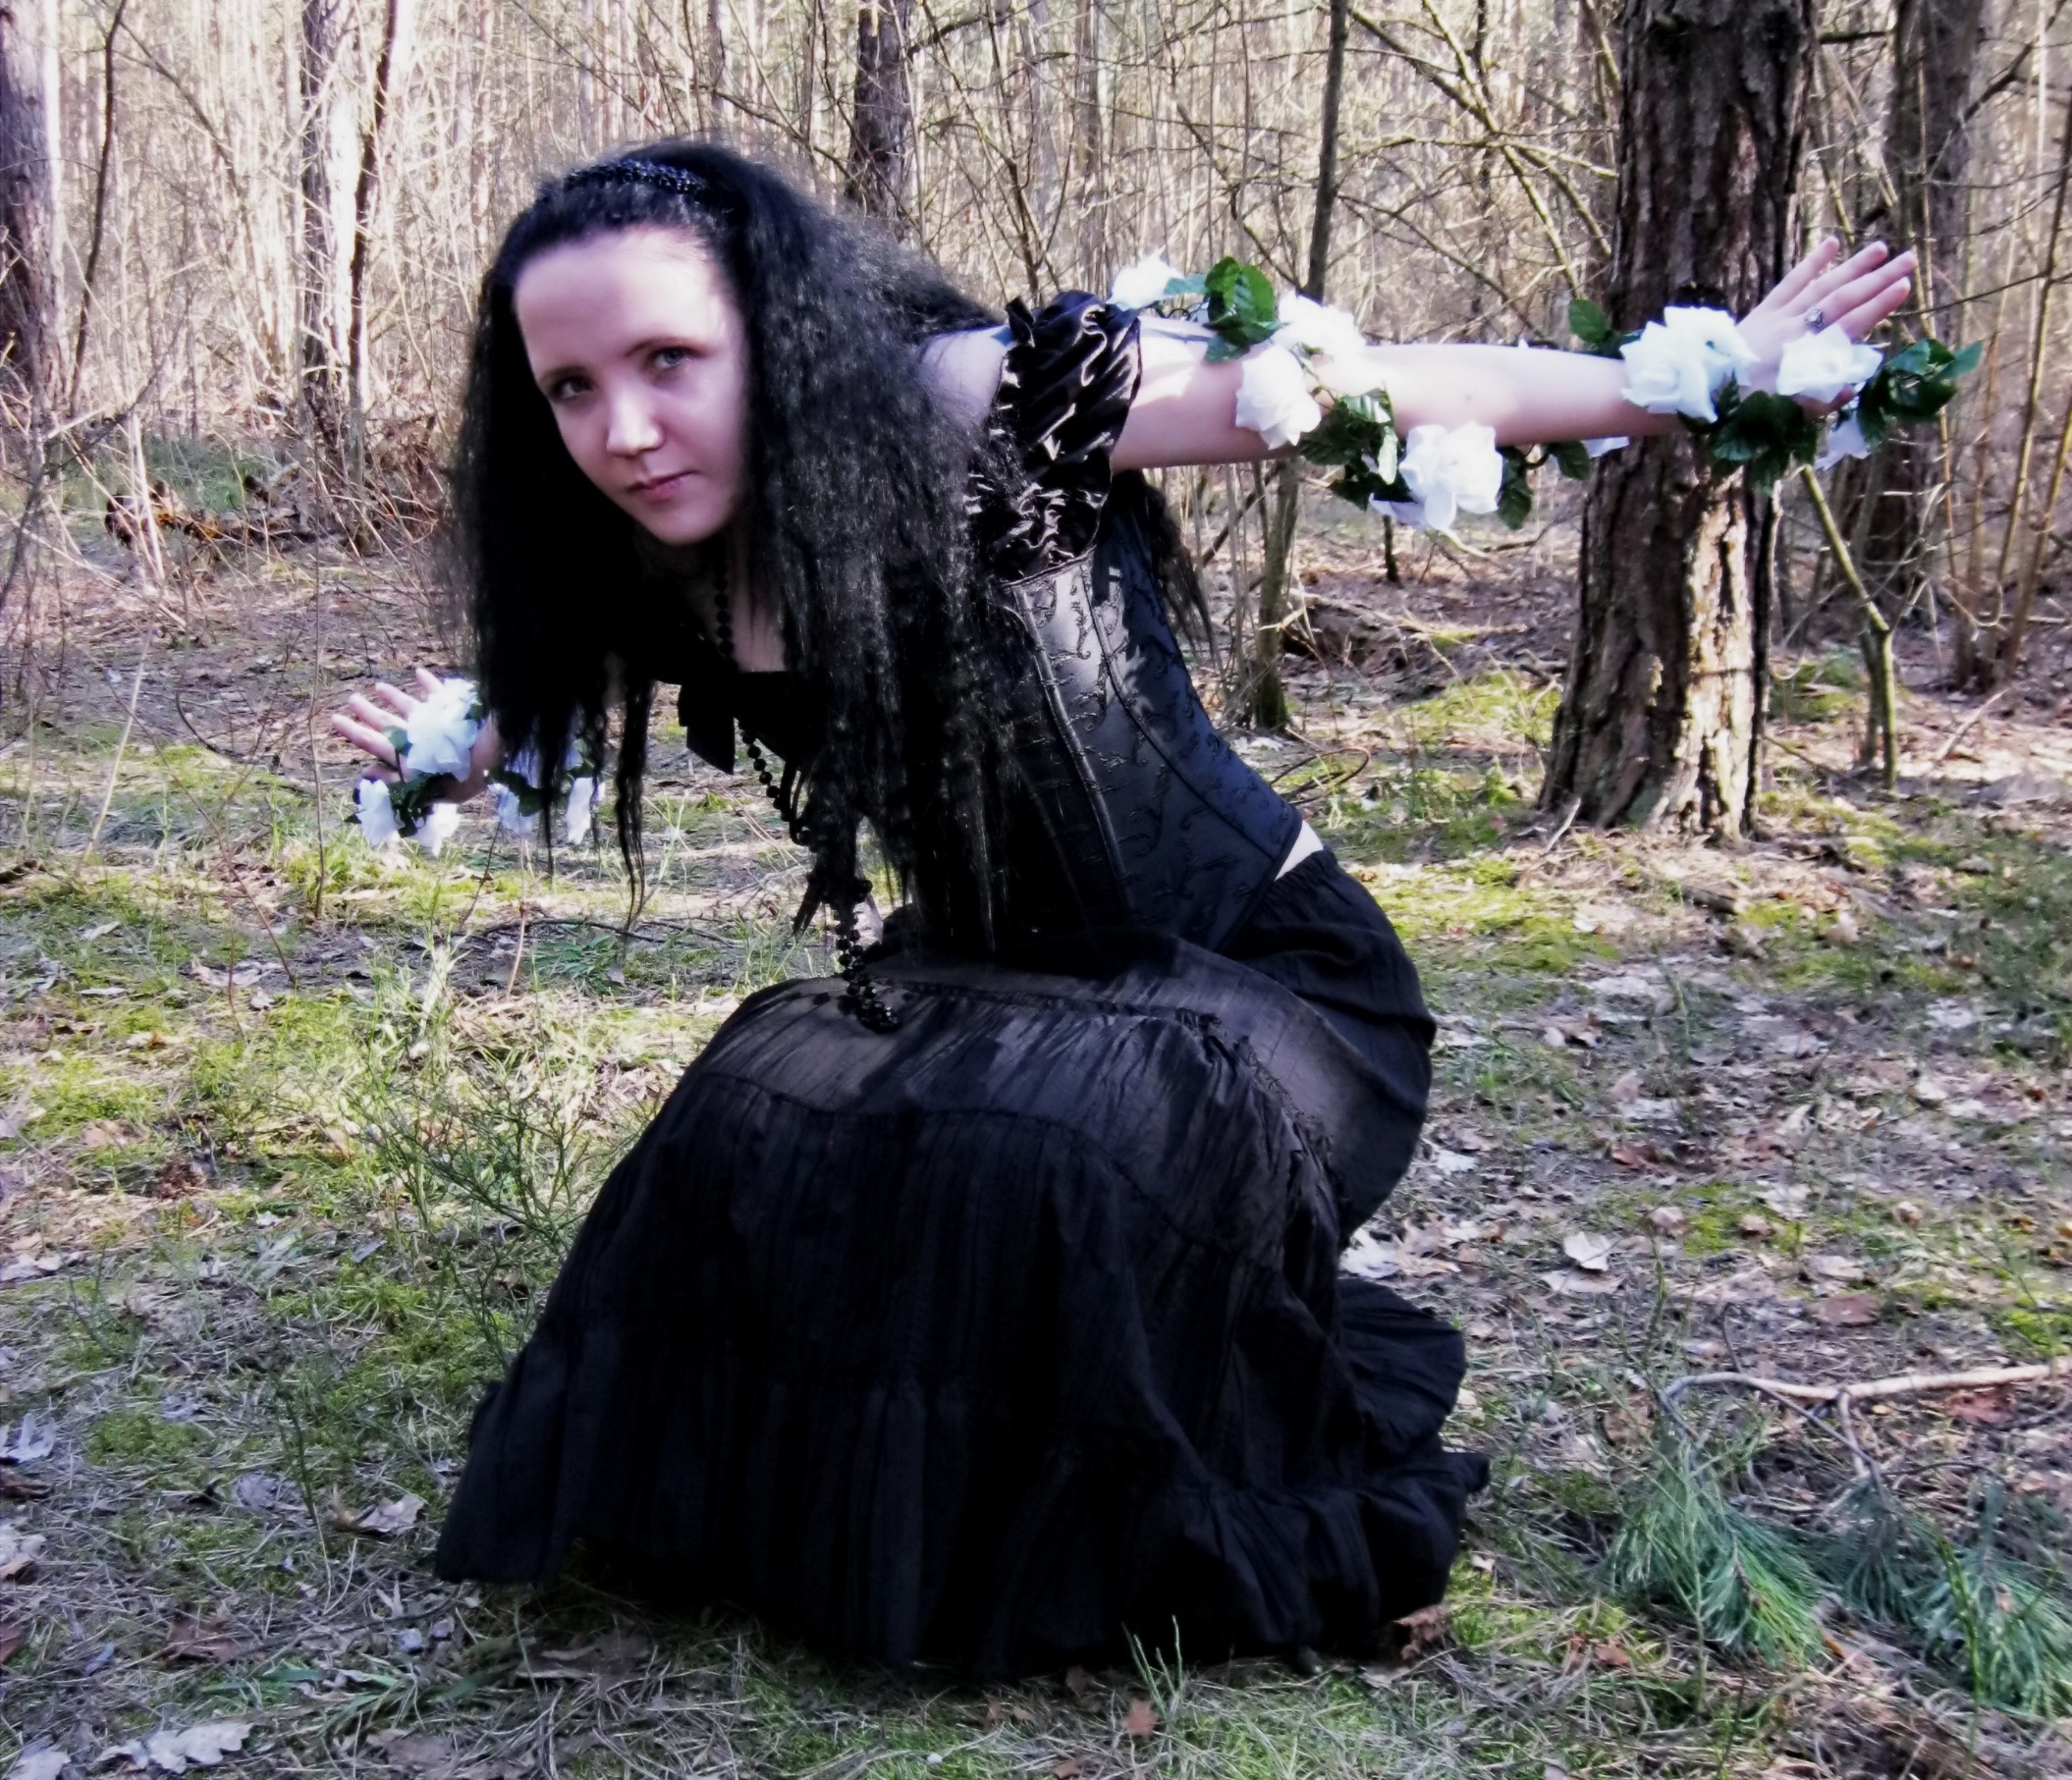
person, girl, woman, hair, dark, statue, brunette, model, young, fashion, clothing, black, lady, hairstyle, gothic, flowers, posing, long, dress, style, fantasy, costume, attractive, gorgeous, goth, photo shoot, woman hair, model woman, beautiful black woman, black model, black girl, brunette woman, black woman, goth subculture